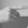
ASL letter: G